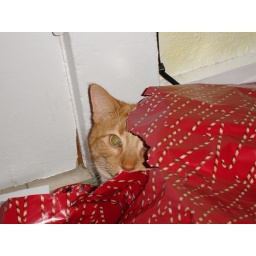
cat in wrapping paper